Taxco

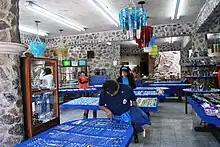
Real de Mina silver shop

Silverwork and tourism related to Taxco's status as a silver town is the mainstay of the economy. Mining is no longer a major employer in the city; the last major mining operation on the outskirts of town, Industrial Minera México S.A., phased out operations beginning in 2007 due to the depletion of reserves and labor problems. Most commercial activity related to silver is the production and sale of silver jewelry, silverware and other goods. Commerce in silver here is both regional and international. Streets in the town are filled with silvershops selling jewelry, silverware and other goods. The city has been named one of Mexico's "Pueblos Mágicos" (Magical Towns) due to the quality of the silverwork, the colonial constructions and the surrounding scenery.